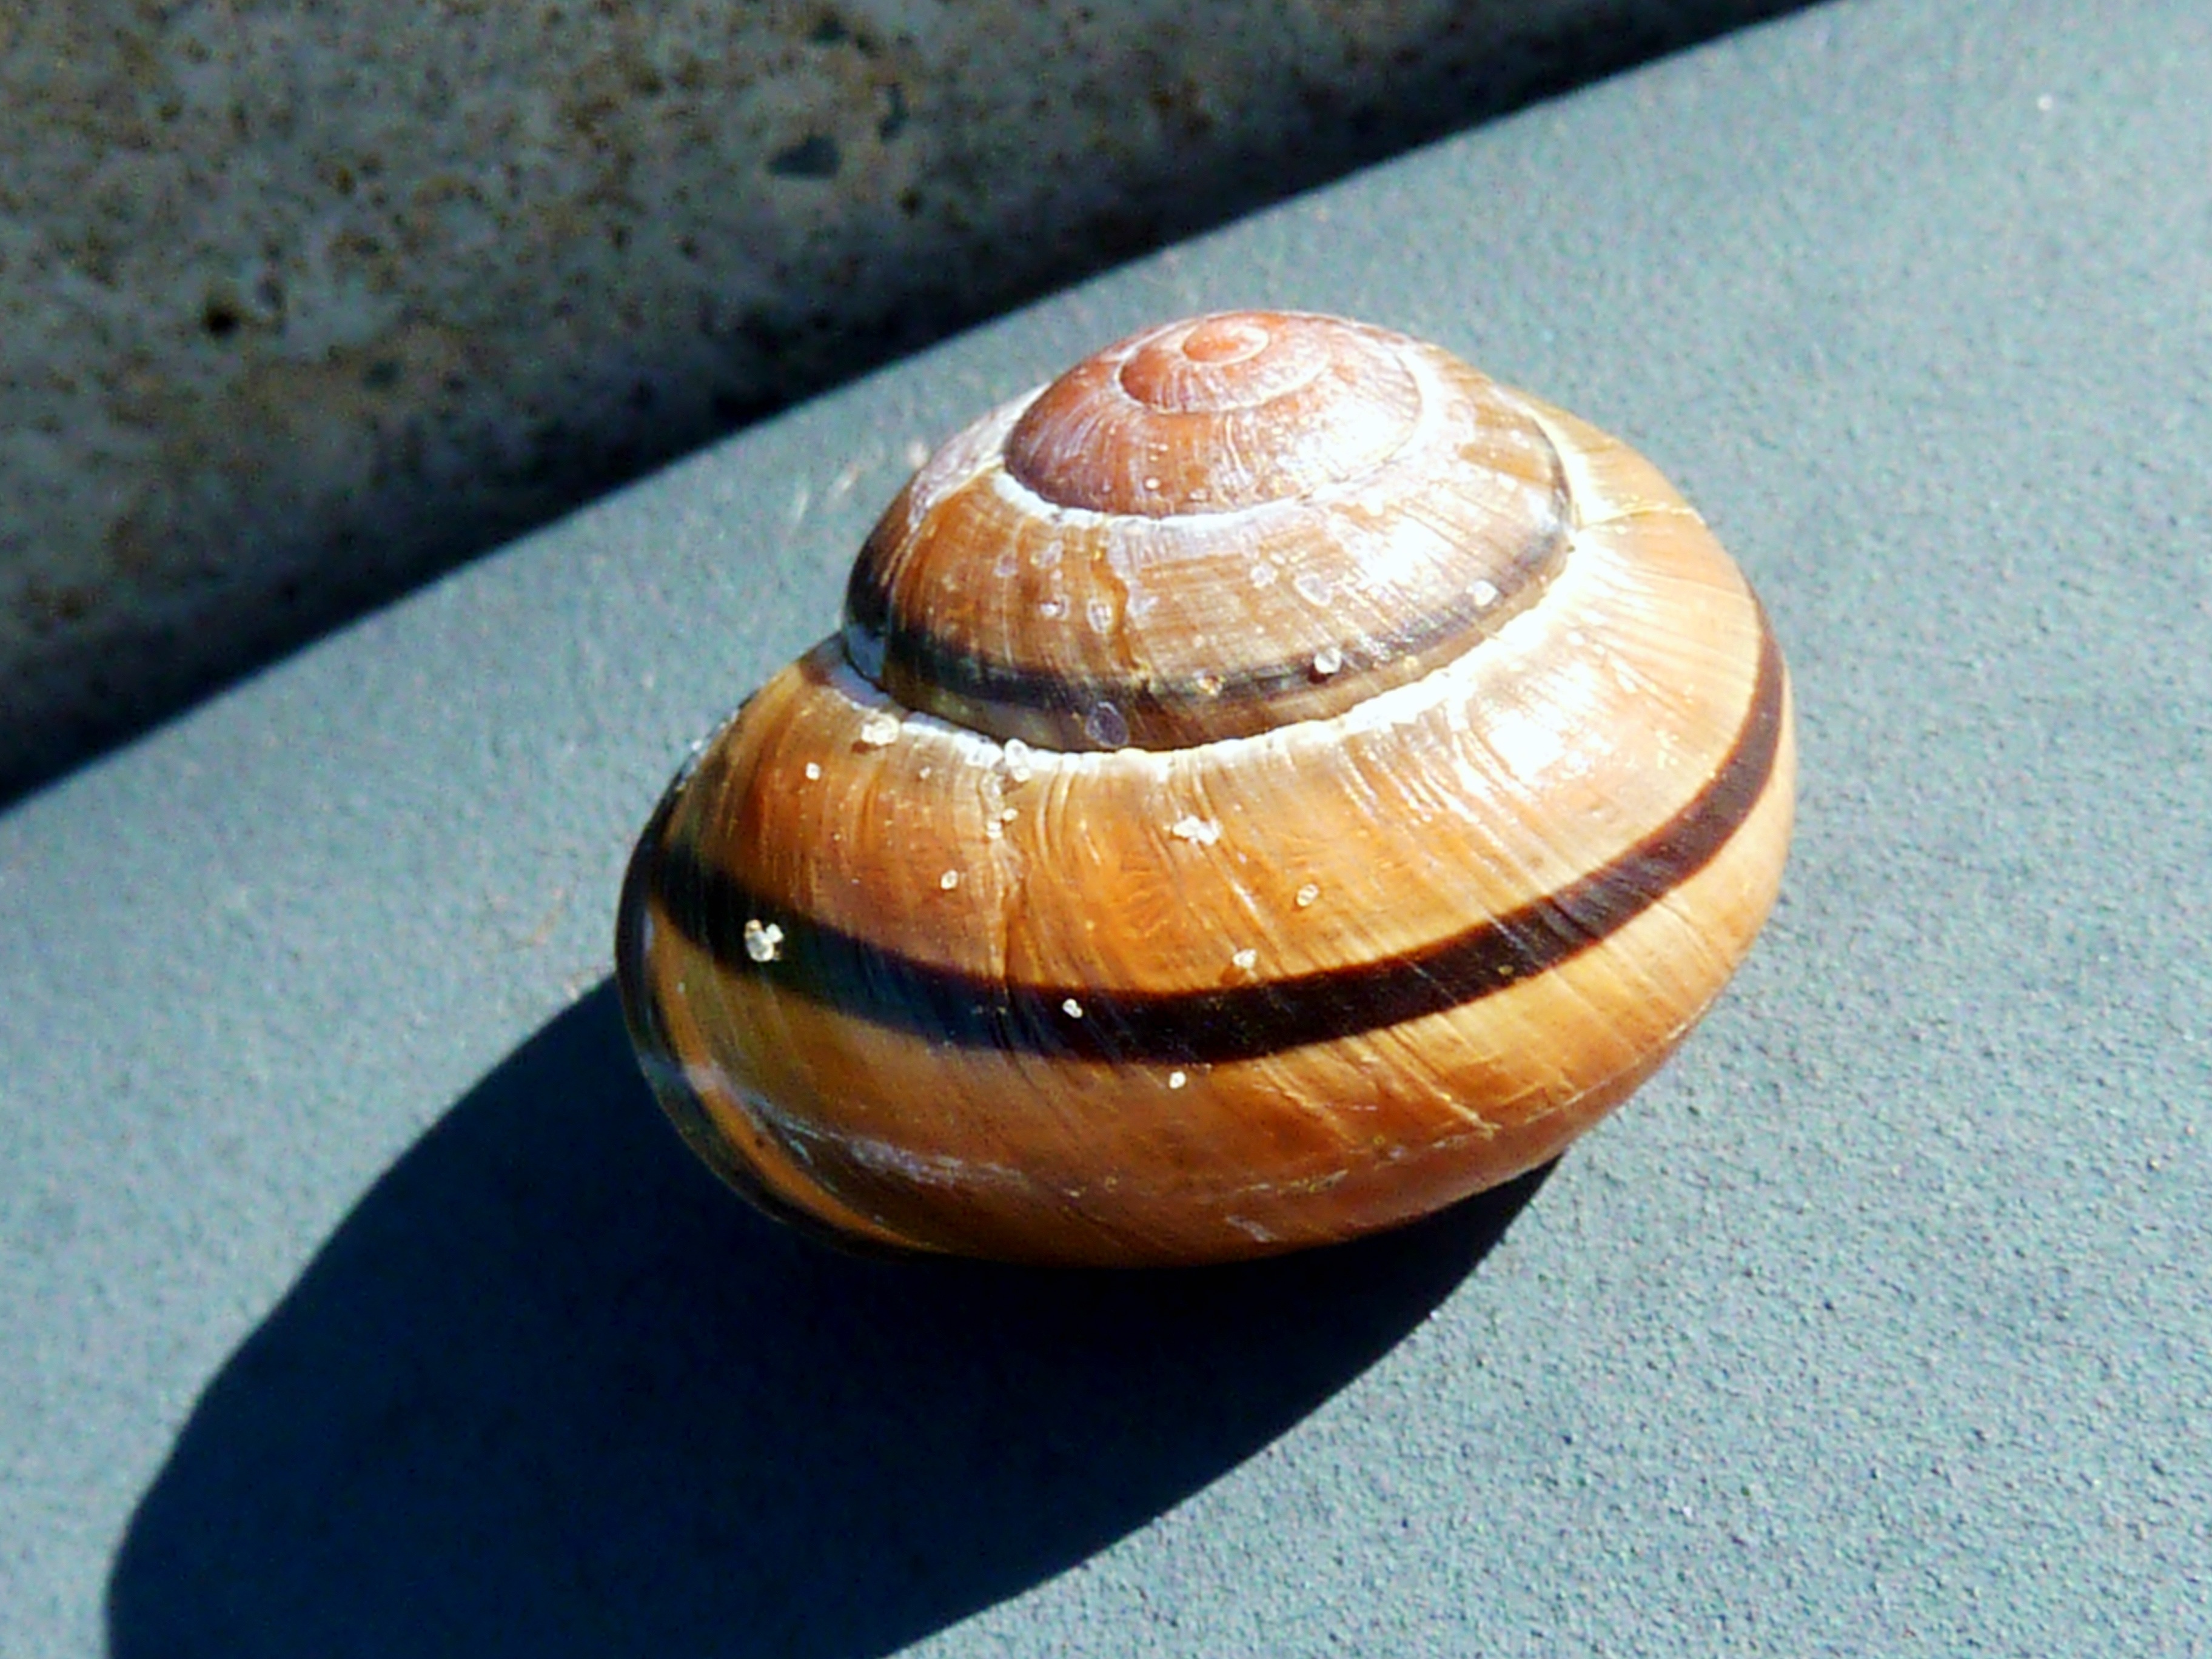
nature, spiral, close, shell, invertebrate, mollusk, snail, escargot, molluscs, snail shells, slowly, sea snail, naturdeko, snails and slugs